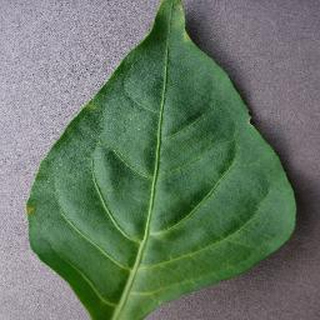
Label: healthy_bell_pepper